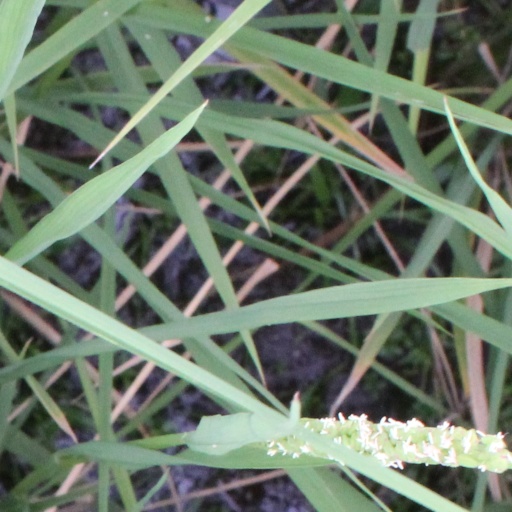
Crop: rice